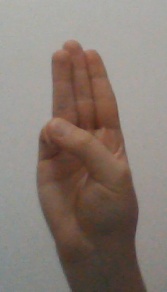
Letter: thaa